Defense industry of Turkey

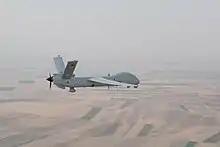
TAI Anka is a family of unmanned aerial vehicles (UAV) developed by Turkish Aerospace Industries. Turkey has 47 active TAI Anka in its inventory

In the post World War II Period, activities in defense industry initiated during the first years of the Republic were not sufficient due to lack of State support, which came to a halt as a result of the foreign military aid received upon promotion of bilateral relations with the United States and Turkey's membership of NATO.